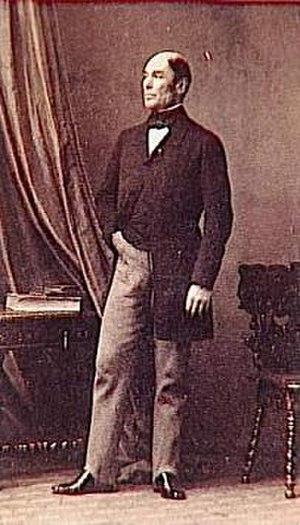
Portrait de Napoléon Joseph Hugues Maret (1803-1898), duc de Bassano, sénateur du Second Empire. Русский: Юг Маре, герцог де Бассано (1763-1839) — французский политик.
La famille Maret, installée à Dijon au XVIIᵉ siècle, donna trois générations de chirurgiens reconnus dans leur province. Le dernier d'entre eux, Hugues Maret, atteignit l'excellence en étant revêtu du titre honorifique de médecin du roi pour les épidémies.
Napoléon Joseph Hugues Maret, duc de Bassano, est un diplomate puis homme politique français du XIXᵉ siècle.